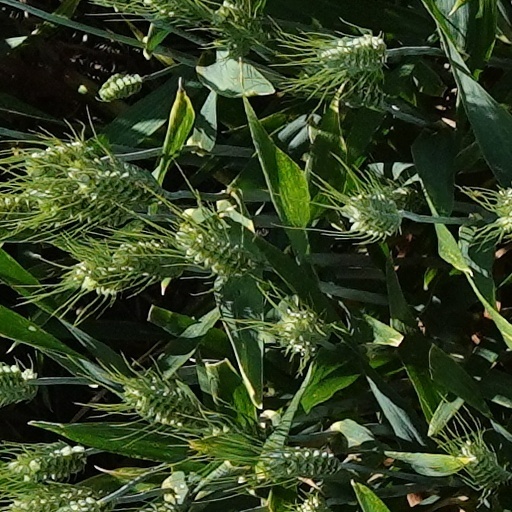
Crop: wheat